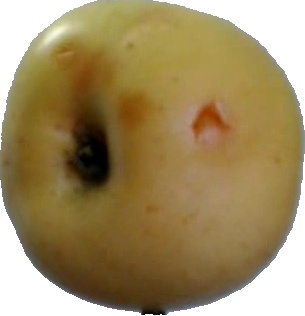
Label: apple_6